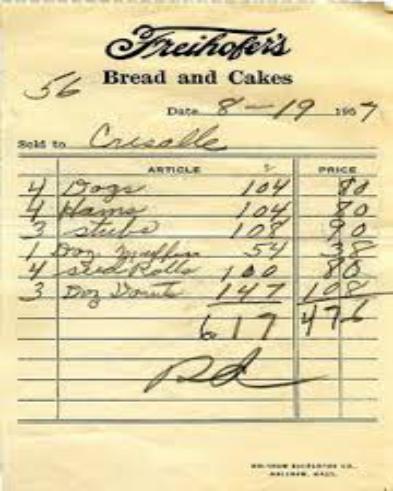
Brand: Freihofers
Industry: Food